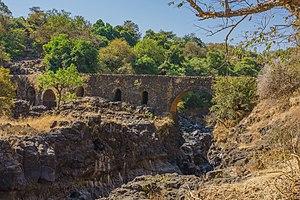
Les chutes du Nil Bleu sont une chute d'eau située en Éthiopie sur le Nil Bleu. Elles sont connues en amharique sous le nom de Tis Abay, locution signifiant « grande fumée ».